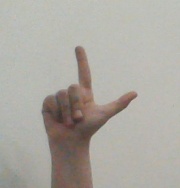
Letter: laam